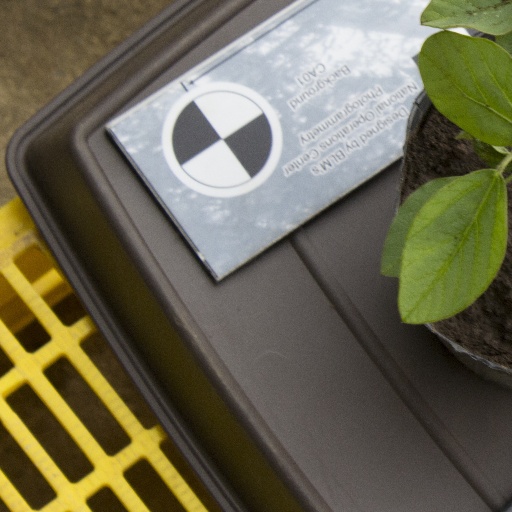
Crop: soybean